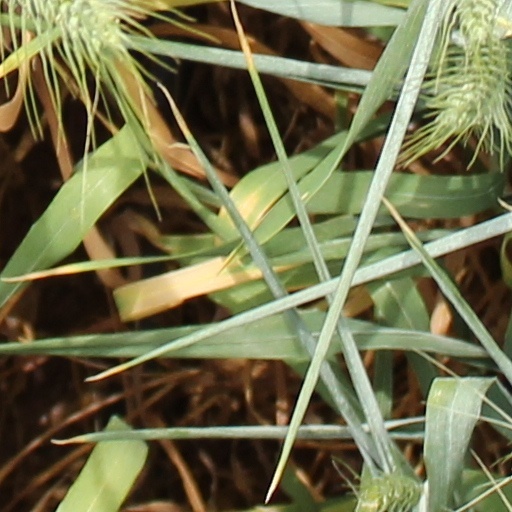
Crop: wheat